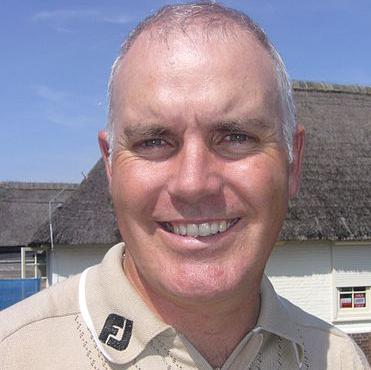
Age: 36